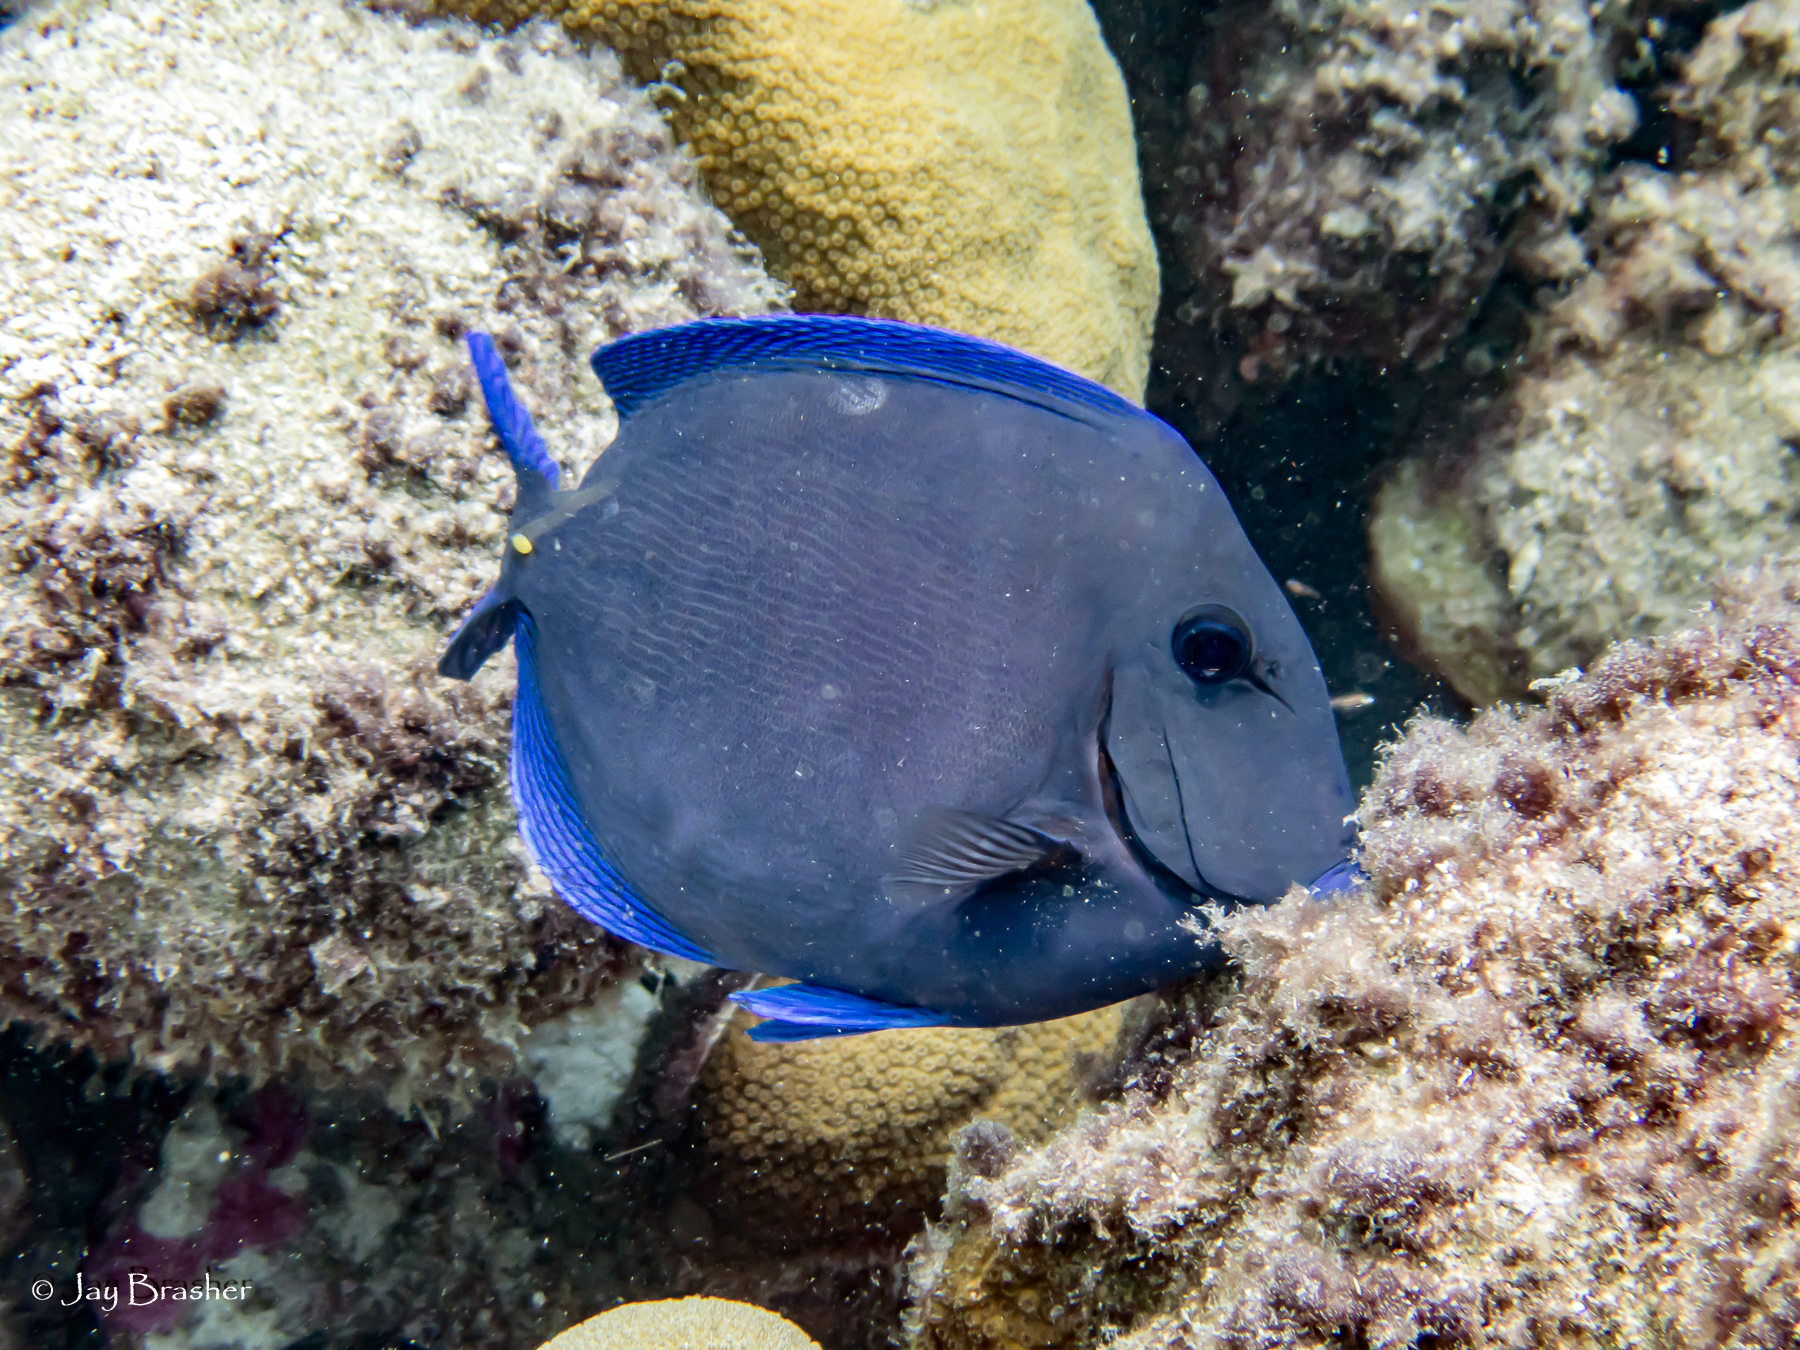
Acanthurus coeruleus (Atlantic Blue Tang)